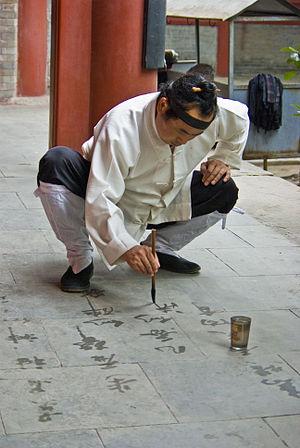
Un daoshi est un prêtre taoïste. Les daoshis peuvent être ermites, moines, ou vivre en famille au sein de la population. On estimait en 2011 leur nombre en Chine à une centaine de milliers. La fonction peut aussi être exercée par des femmes.